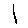
Label: 1